Mineralni Bani Municipality

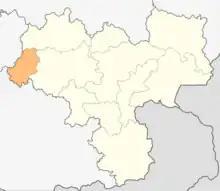
Mineralni Bani municipality within Haskovo Province

Mineralni Bani Municipality is a municipality in Haskovo Province, Bulgaria. The administrative centre is Mineralni Bani.